May Day

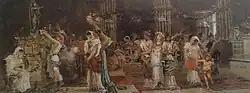
"Floralia" by Antonio María Reyna Manescau (1888).

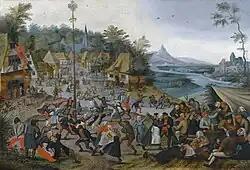
Maypole dancing in the Netherlands, by Pieter Brueghel the Younger (16th century).

The earliest known May celebrations appeared with the "Floralia", festival of Flora, the Roman goddess of flowers, held from 27 April to 3 May during the Roman Republic era, and the "Maiouma" or "Maiuma", a festival celebrating Dionysus and Aphrodite held every three years during the month of May. The "Floralia" opened with theatrical performances. In the "Floralia", Ovid says that hares and goats were released as part of the festivities. Persius writes that crowds were pelted with vetches, beans, and lupins. A ritual called the "Florifertum" was performed on either 27 April or 3 May, during which a bundle of wheat ears was carried into a shrine, though it is not clear if this devotion was made to Flora or Ceres. "Floralia" concluded with competitive events and spectacles, and a sacrifice to Flora.